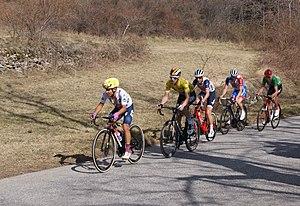
Paris-Nice 2020, 7e étape Colmiane
Le Paris-Nice 2020 est la 78ᵉ édition de cette course cycliste sur route masculine. La compétition a lieu du 8 au 14 mars 2020 en France, entre Plaisir et Valdeblore. La course devait se conclure à Nice le 15 mars, mais la dernière étape est annulée à cause de l'épidémie de coronavirus. C'est la cinquième épreuve de l'UCI World Tour 2020, le calendrier le plus important du cyclisme sur route.